Homemade Love Story

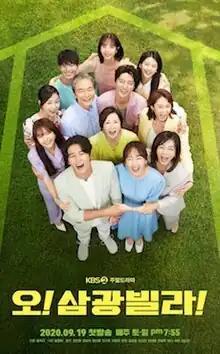
Promotional poster

Homemade Love Story is a South Korean family drama television series starring Jin Ki-joo and Lee Jang-woo. The drama aired on KBS2 from September 19, 2020 to March 7, 2021, every Saturday and Sunday from 19:55 to 21:15 (KST).